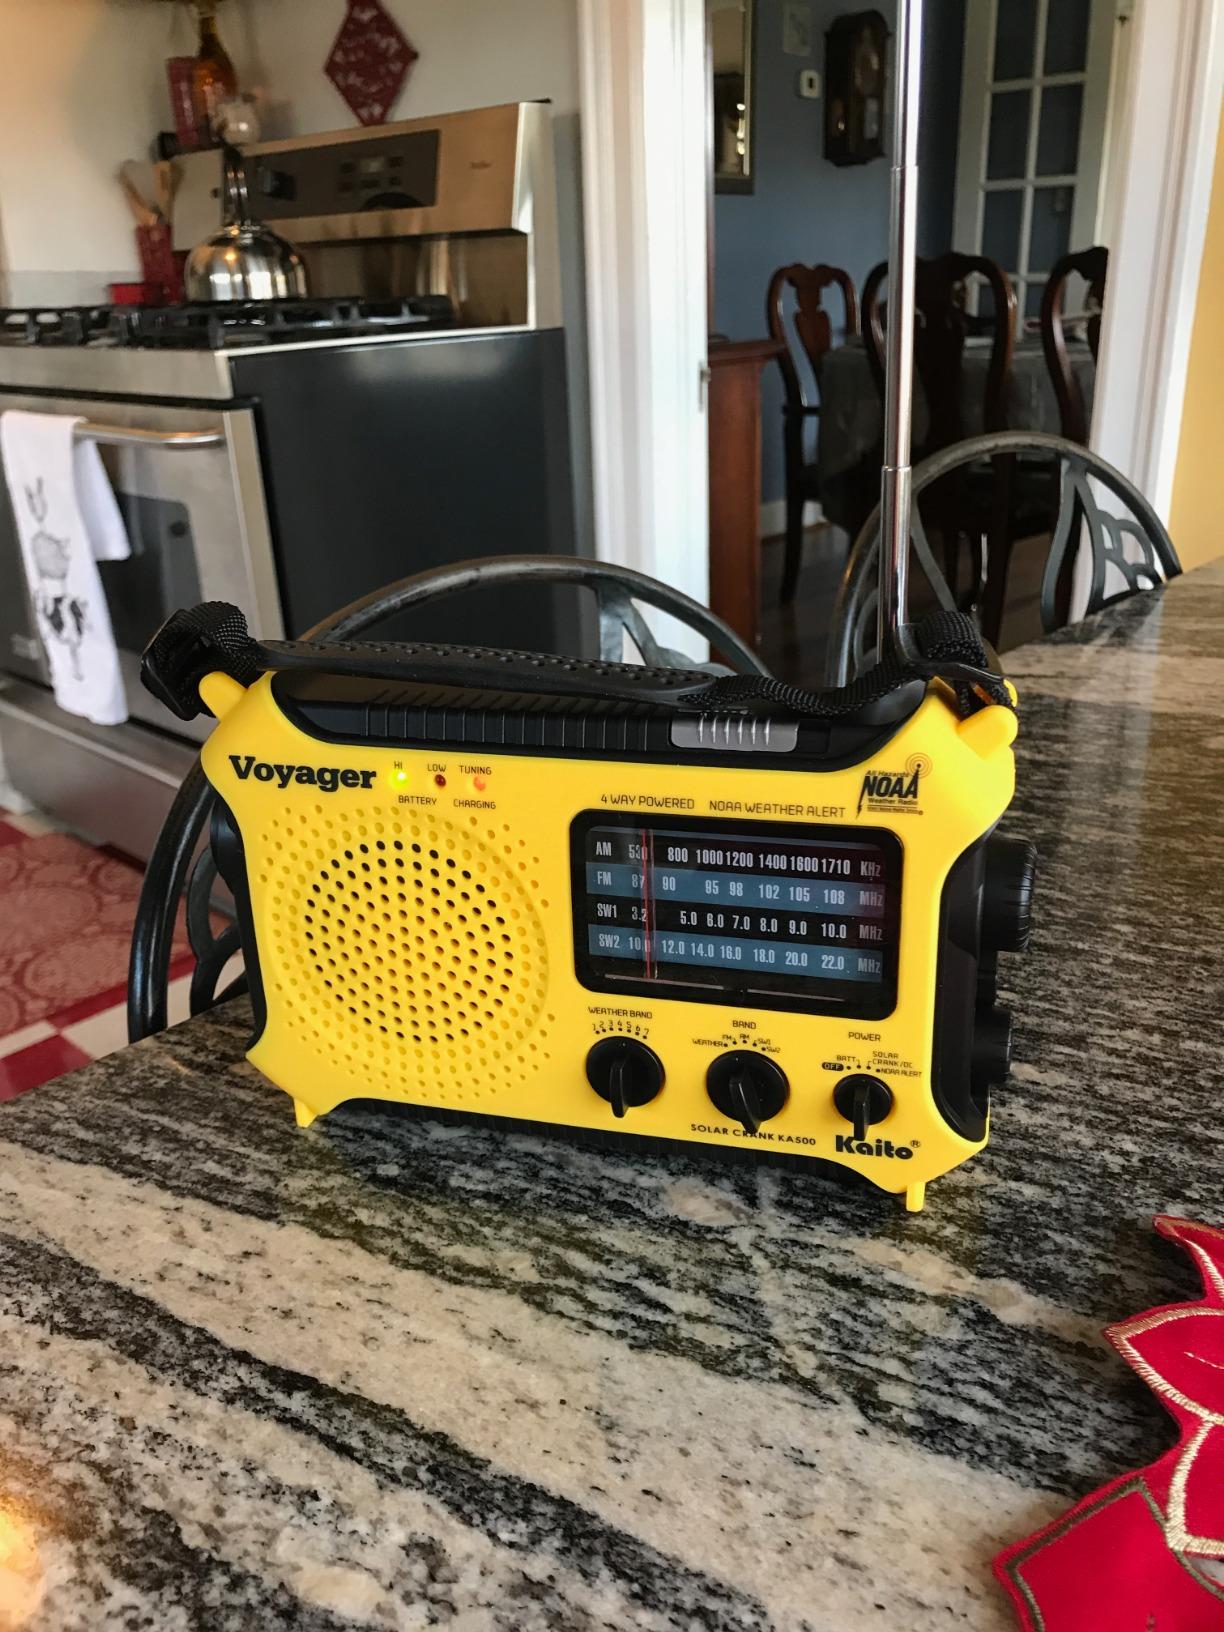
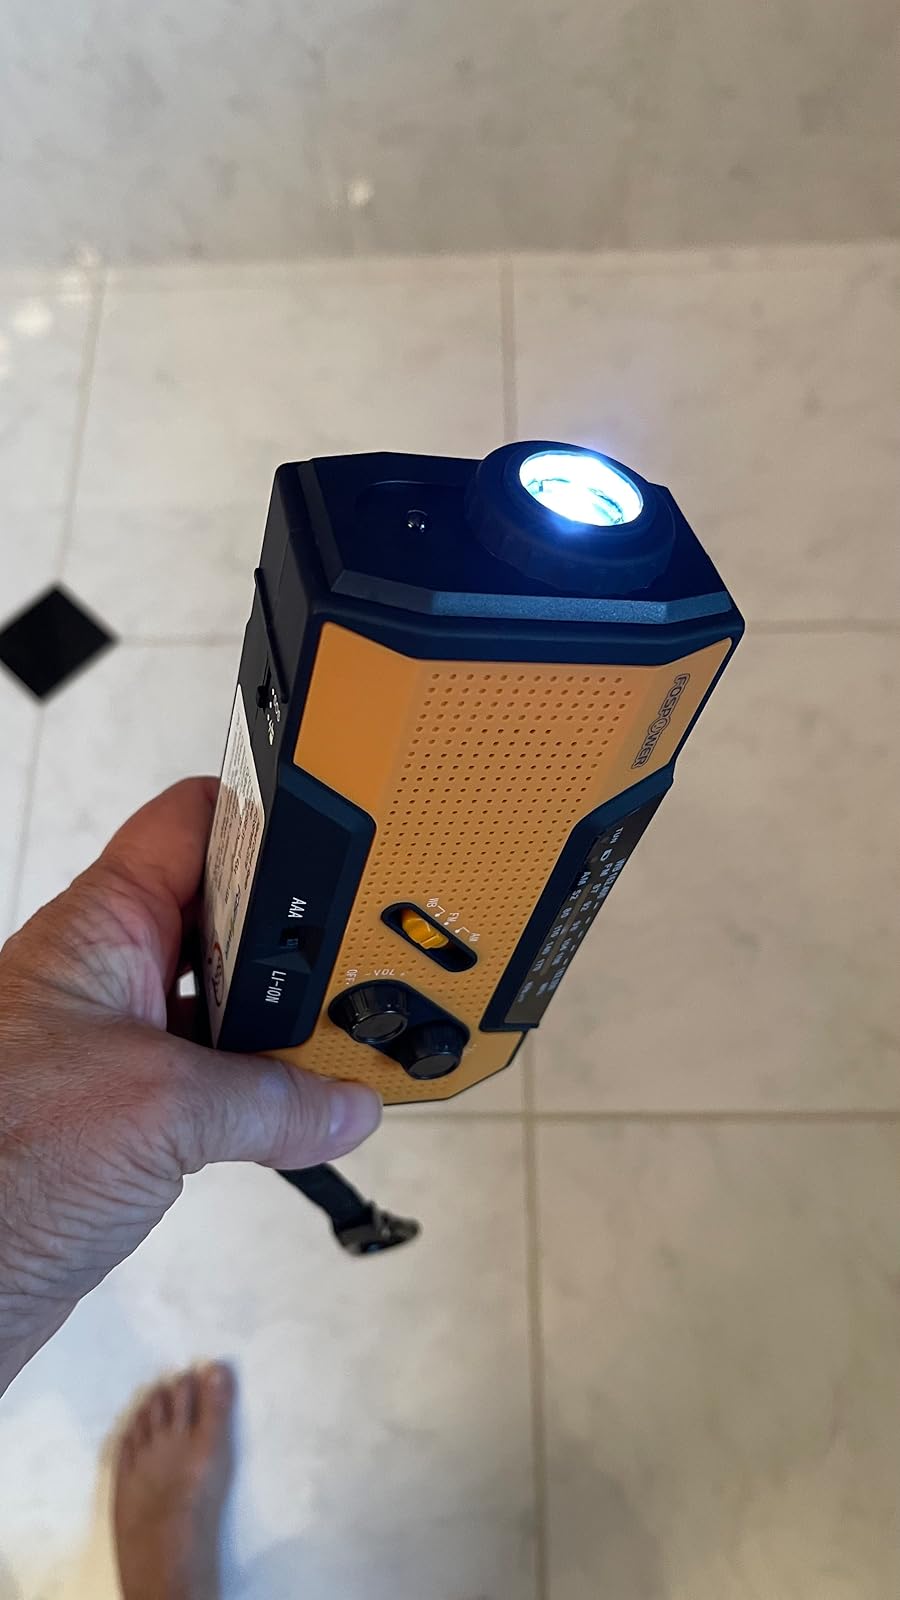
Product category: radio
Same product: no